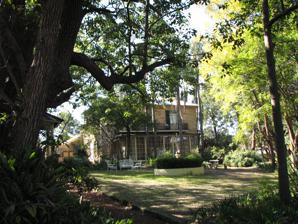
Building: Endrim
Country: Australia
Year built: 1856
For the heritage house in Brisbane, see Endrim, Toowong . Historic site in New South Wales, Australia Endrim Endrim, 54 Sorrell Street, Parramatta. Location 54 Sorrell Street, Parramatta , Sydney , New South Wales , Australia Coordinates 33°48′16″S 151°00′30″E / 33.8045°S 151.0082°E / -33.8045; 151.0082 Built 1854–1856 Architect James Houison New South Wales Heritage Register Official name Endrim Type state heritage (complex / group) Designated 2 April 1999 Reference no. 379 Type Presbytery/Rectory/ Vicarage/Manse Category Religion Builders James Houison and Nathaniel Payton Location of Endrim in Sydney Show map of Sydney Endrim (Australia) Show map of Australia Endrim is a heritage-listed former residence and clergy house and now offices at 54 Sorrell Street, Parramatta , Sydney , New South Wales , Australia. It was designed by James Houison and built from 1854 to 1856 by James Houison and Nathaniel Payton. It was added to the New South Wales State Heritage Register on 2 April 1999. History The site on which Endrim would be built is in Section 40 of the Town of Parramatta, which had been subdivided into regular allotments by this time and was formally proclaimed in 1893. Most of the block, an area of over two areas was officially granted to Reverend William F. Gore in November 1853. Gore had arrived in the colony in 1841 with his widowed mother and two elder brothers who became pastoralists in Queensland . William followed in the footsteps of his father who was a Protestant Irish clergyman. William completed his studies in Sydney and was ordained as an Anglican clergyman in 1844. He married in the same year and was appointed rector of All Saints Church, Parramatta, in 1849. He and his family rented a two-storey brick house which was near the Female Factory. He started planning his new house in 1852. The foundation stone in Sorrell Street was laid in November 1854. The first storey was completed in June 1855 and his family moved into "Endrim" in APril 1856. The house was built by local builder, James Houison, a Scottish carpenter who had arrived in Sydney in 1832 and soon earned a reputation as a skilled craftsman, in partnership with Nathaniel Payten. The partnership worked on the Parramatta Gaol and the Court House in the 1830s, then turned to churches in the 1840s and also completed a number of domestic projects including Endrim in this period. Gore, who is attributed with planting a number of trees on the property, remained at All Saints until 1862, when he returned to England. He resigned his incumbency in 1867. The house was used as a rectory until ( c. 1876) a new building was built (closer to the church, to the south) in 1876 and Endrim continued to be rented out as a residence until 1882 when it was conveyed to J. E. Bowden, a solicitor of Parramatta. The Bowden family was known in Parramatta and had long occupied the area. A 1900 Photograph of Endrim's southern (side) facade shows the gravel drive sweeping by to the eastern (front) facade and front door, a large area of lawn, and a large "century plant" ( Agave americana ) in front of the house's southern facade, trees and shrubs. A bed of flowers and smaller shrubs is in the foreground. Taller trees and shrubs form a backdrop. A Sydney Water Board plan dated 1894 and revised in 1912 shows the stone building, attached wings and detached stable building to its north. The building is located close to the Sorrell Street frontage and approximately mid-block. The wings extend toward Sorrell Street and to the north of the main building with a stair extending from the eastern facade, facing the large site. In 1902 the land was conveyed to Eric Bowden , second son of Ebenezer John Bowden and also a solicitor and politician. He was a federal MP for Nepean and later Parramatta in the 1920s. Early plans and a photograph c. 1900 indicate that changes and additions were undertaken to the house between 1900 and 1912. The Sands Directory indicates that the house continued to be occupied by various family members until its final listing in the 1930s. E. K. (Eric) Bowden lost his seat in 1929 and his last years were shadowed by financial difficulties. The land was subdivided and an auction selling the residential sized allotments was held on site on 2 December 1927. He died in February 1931. Lot 6 of the subdivision had been transferred to his wife and daughters in 1928 and after his death the mortgagees continued to sell the various allotments. Endrim was surrounded by gardens and a driveway also swept around the building. The house continued to occupy a large site, and area of over 1 acre made up of Lots 3-5 and part of Lot 2 of the subdivision. In 1934 this was bought by Millicent Lydia Bryant, wife of Harold Leslie Bryant, medical practitioner of Parramatta. The property was again transferred to Dale Building P/L in 1963 and in the same year to Horwood Investments P/L of Canberra. H. V. Horwood had been Mayor of Parramatta in 1954-5. A Sydney Water Board plan dating from the c. 1930s shows the large site and house and that a number of detached houses, including a house on the corner allotment, Lot 1 (now 56 Sorrell Street) had been built on the subdivided allotments by this time. In 1963 it would appear that the new owners of the site subdivided it again, creating a kinked line between lots 1 and 2, which were occupied by the stable and house respectively (now fronting Sorrell Street), and lots 3-5 which each had frontage to Harold Street. The 1963 plan shows that a stone wall connected Endrim's main building and former stables to its north. The earlier plans also show that some change had been undertaken to the rear wings of the main building and a small wing had also been constructed to the northern facade. In 1984, the property was sold to another solicitor, David Lewarne. Lewarne renovated the house and converted the ground floor as offices for his firm, Lewarne and Goldsmith. A kitchen was also provided on the upper level with permission from the Heritage Council of NSW, and converted for use as his residence. It would appear that the works from this period also included upgrade of the conservatories and overall building fabric and stonework, also addition of the boundary fence, plantings and garden elements including the brick steps and pathways around the eastern garden area. In May 1985 a permanent conservation order was gazetted over Endrim, covering Lots 1-4. The site today shows further alterations and additions have been undertaken. A later, high timber fence on brick base surrounds the site, with stone gate posts near the south-western corner of the site. The sweeping driveway and garden including a number of mature trees and plantings also generally remain with some later brick paths and landscape elements. Some alterations and additions to the house and stables have occurred. The front facade has a stone porch over the entry which is not present in the c. 1900 photograph, and additions to the northern and southern sides of the main house. However the buildings retain a strong sense of their earlier character and face stone facades and details. Lewarne died in 2010, and his firm vacated the building in 2012, following which it was sold. In 2014, the local council approved a duplex development on Lot 5 of the property, facing Harold Street, despite opposition from local residents on heritage grounds. Description Garden and grounds Endrim is located on the north-eastern corner of Sorrell and Harold Streets. Its house is situated well back from Sorell Street in a mature garden and screened by a high timber paling fence on a brick base. The rear of the house faces Sorrell Street, the front of the house faces into the site. Several steps extend up to the entry, which is symmetrically flanked by two Mediterranean cypresses ( Cupressus sempervirens ). Two stone gate posts are located near the south-western corner of the site and timber gates open onto a pebbled driveway which curves from the corner and sweeps around to the front of the house. The driveway extends past the house to the former stables/garage and carport , located close to the northern site boundary. A sandstone block wall with an arched opening extends from the north-western section of the house connecting to the former stables building to its north. A detached carport has been constructed to the east of the former stables building. Both of these are located close to the northern site boundary and neighbouring house, 56 Sorrell Street. The driveway is bounded by open lawn and garden beds and a number of large trees, including two very tall hoop pines ( Araucaria cunninghamii ) and large camphor laurel ( Cinnamomum camphora ), Chinese elm ( Ulmus parvifolia ), gums, palm and other plantings. The garden also features a number of garden and landscape elements of various ages. Brick steps and piers directly in front of the house connect to overgrown rock and brick-paved pathways which extend over part of the eastern section of the site. House Endrim is a well constructed symmetrical 3 bay house of two storeys with a Tuscan porch to the main door and a cantilevered balcony at first floor level on the garden elevation. A glassed-in conservatory is located beneath. Some stone ground floor extensions have been added to the north side. The house is well detailed with good plaster work, four panelled doors and a geometric staircase. It is the finest example of the many Victorian suburban villas which once surrounded the town of Parramatta. It still evokes the quality of the Victorian age. One and two storey wings extend from the north-west corner of the building. Heritage listing The house is an example of the work of notable architect and builder, James Houison. It forms evidence of the major regional role of institutions in history of Parramatta. It is the finest example of the many Victorian suburban villas which once surrounded the town of Parramatta. The house is historically significant and is representative. Endrim was listed on the New South Wales State Heritage Register on 2 April 1999. See also Architecture portal Australian residential architectural styles Media related to Endrim at Wikimedia Commons References